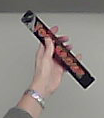
Product: toblerone_black